List of ships of the Mexican Navy

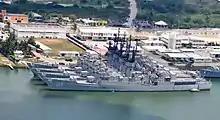
"Allende"-class frigates

The list of Mexican Navy ships comprises all of the vessels that make up the Mexican Navy. The Mexican Navy operates one frigate, two missile boats, and a number of patrol ships for both offshore and inshore patrol. The Mexican Navy also has two tank landing ships at its disposal.